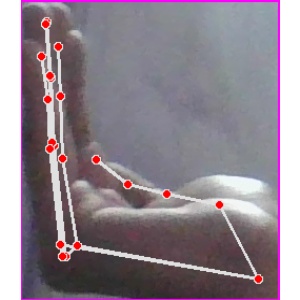
अक्षर: स